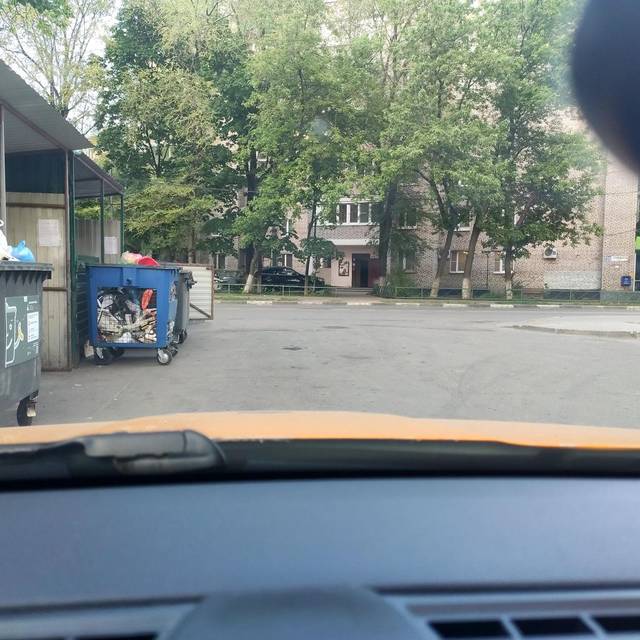
Region: Russia
Coordinates: 55.699, 37.893